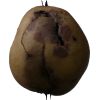
Label: Pear 3